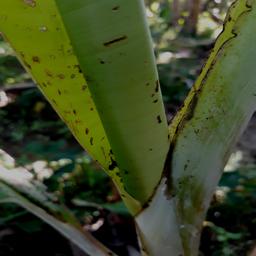
Label: BANANA APHIDS